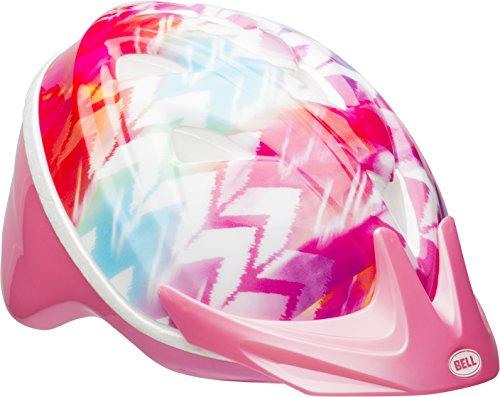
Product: Bell Mini Infant Bike Helmet
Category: Sports & Outdoors | Outdoor Recreation | Cycling | Kids' Bikes & Accessories | Kids' Helmets
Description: Fits head sizes: 47-51 cm.
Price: $13.95
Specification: Product Dimensions:         13.5 x 9 x 7 inches    |Shipping Weight: 10.4 ounces (View shipping rates and policies)|ASIN: B01LXDI2A5|Item model number: 7084251|    #136    in Kids' Bike Helmets